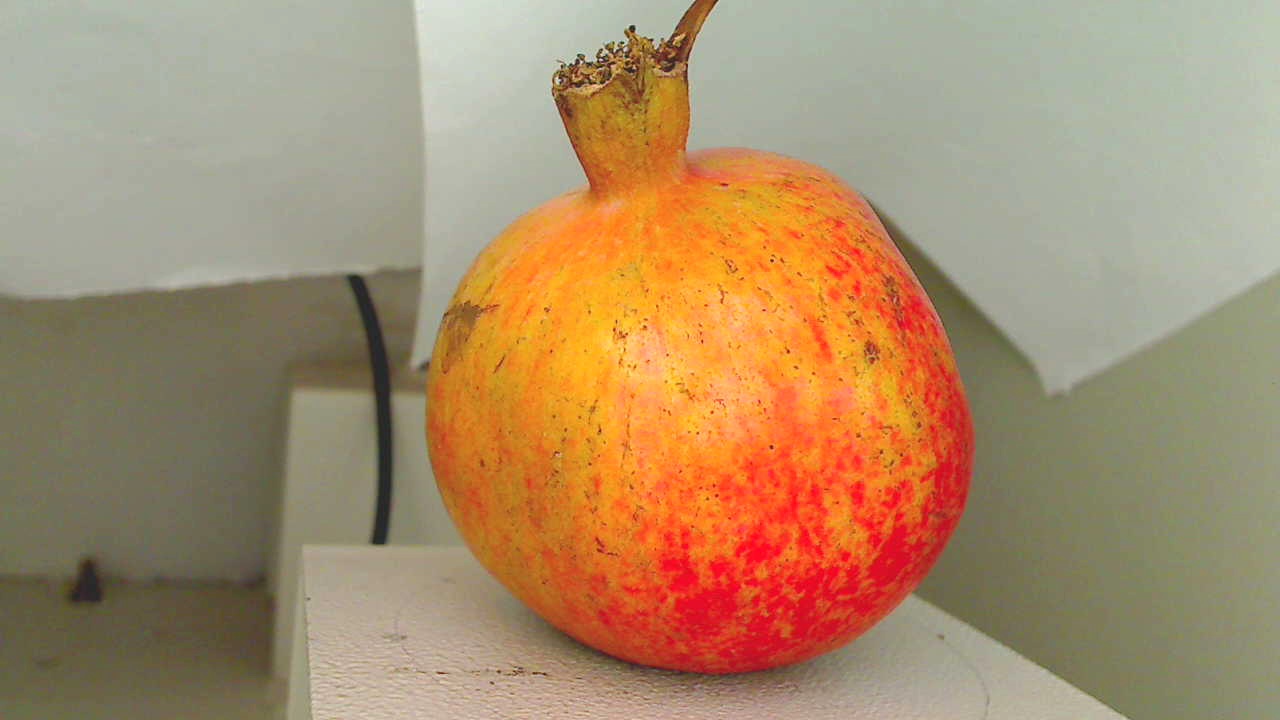
Grade: grade-3
Quality: quality-2